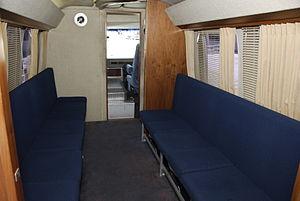
L'Astrovan est un véhicule de la NASA utilisé pour transporter ses astronautes entre le terminal et le pas de tir avant et après chaque mission spatiale.